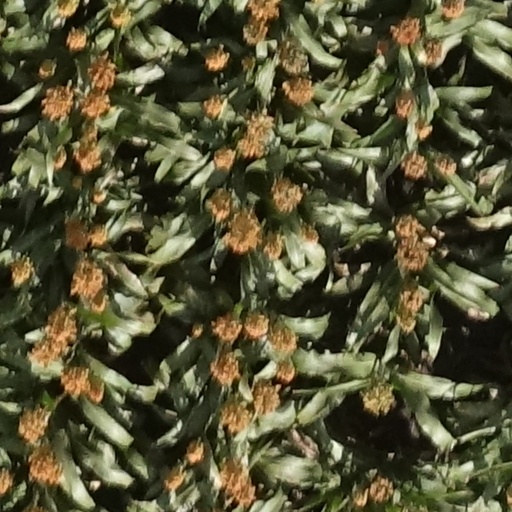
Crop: sorghum